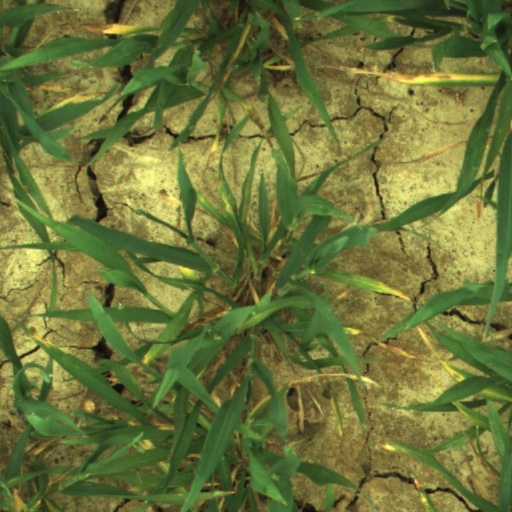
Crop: wheat